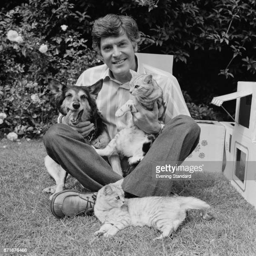
tv personality sits on the ground with his dog and cats